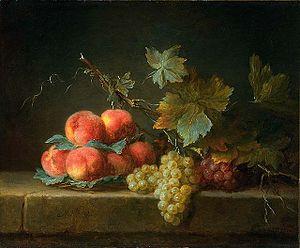
La peinture française du XVIIIᵉ siècle est marquée par le goût « rococo » qui inspire toutes les formes de l'art.